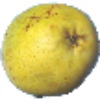
Label: pear_monster